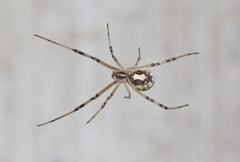
Species: Lactrodectus_hesperus